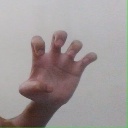
अक्षर: झ